Sandje Ivanchukov

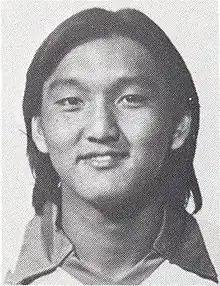
Sandje Ivanchukov in 1979

Sandje Ivanchukov (July 23, 1960 – August 29, 2007) was an American soccer defender who played professionally in the North American Soccer League, American Soccer League and Major Indoor Soccer League.